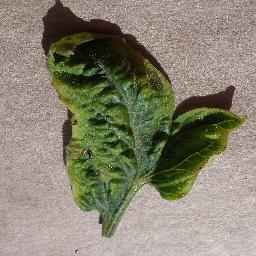
Label: Tomato___Tomato_Yellow_Leaf_Curl_Virus